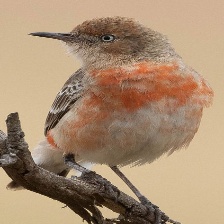
Species: CRIMSON CHAT
Scientific name: EPTHIANURA TRICOLOR